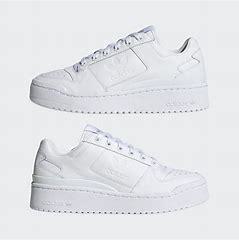
Brand: Adidas
Model: Forum Bold